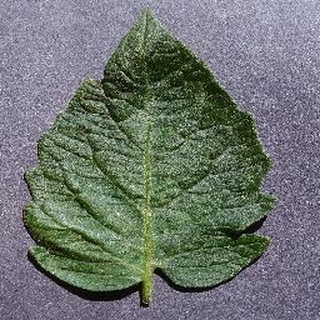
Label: healthy_tomato